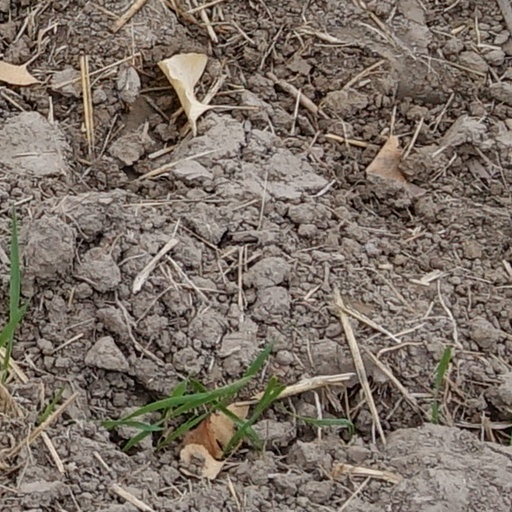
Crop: wheat